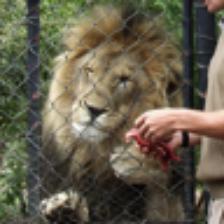
Label: NonHuman